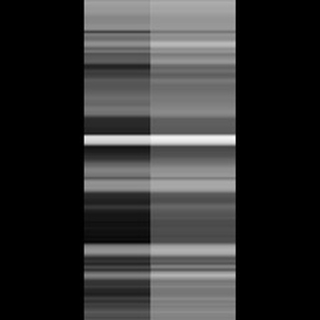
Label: healthy_sugarcane